Ed McMullen

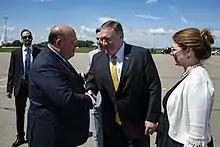
McMullen greets Secretary of State Michael R. Pompeo upon Pompeo's arrival to Zurich, Switzerland on May 31, 2019.

Prior to his appointment as Ambassador, he was the president of McMullen Public Affairs, an advertising and corporate public affairs company. In the 2002 election, he was a candidate in the Republican primary for South Carolina Secretary of State, losing to Mark Hammond who subsequently won the general election.